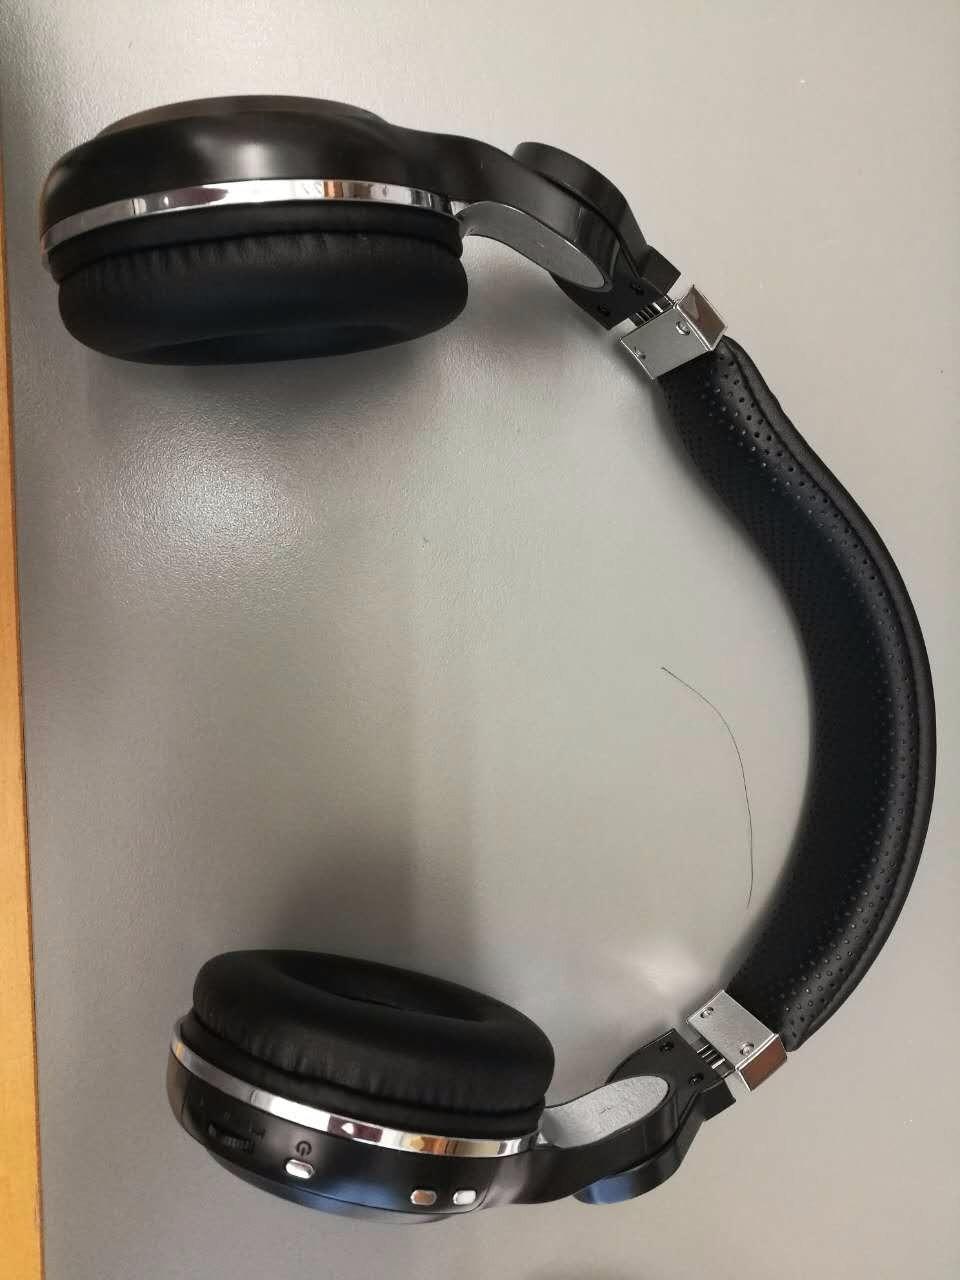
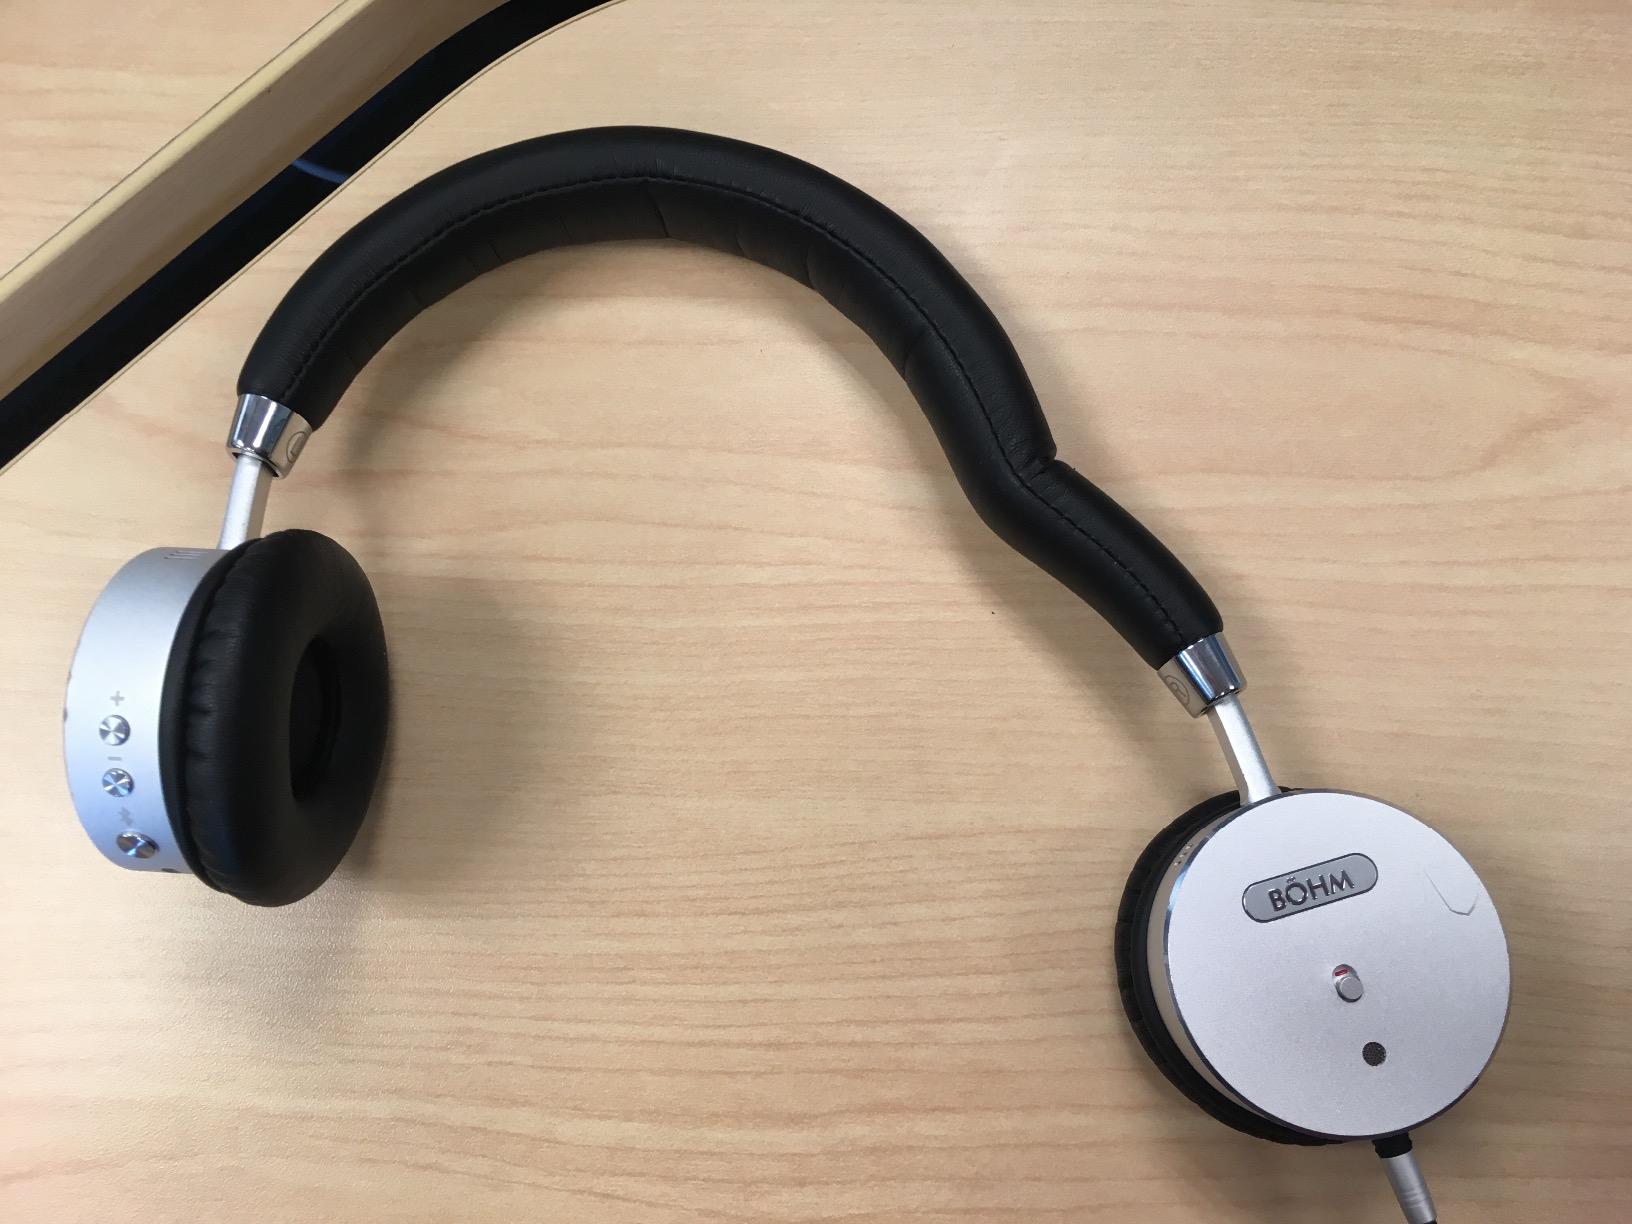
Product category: headphones
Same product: no